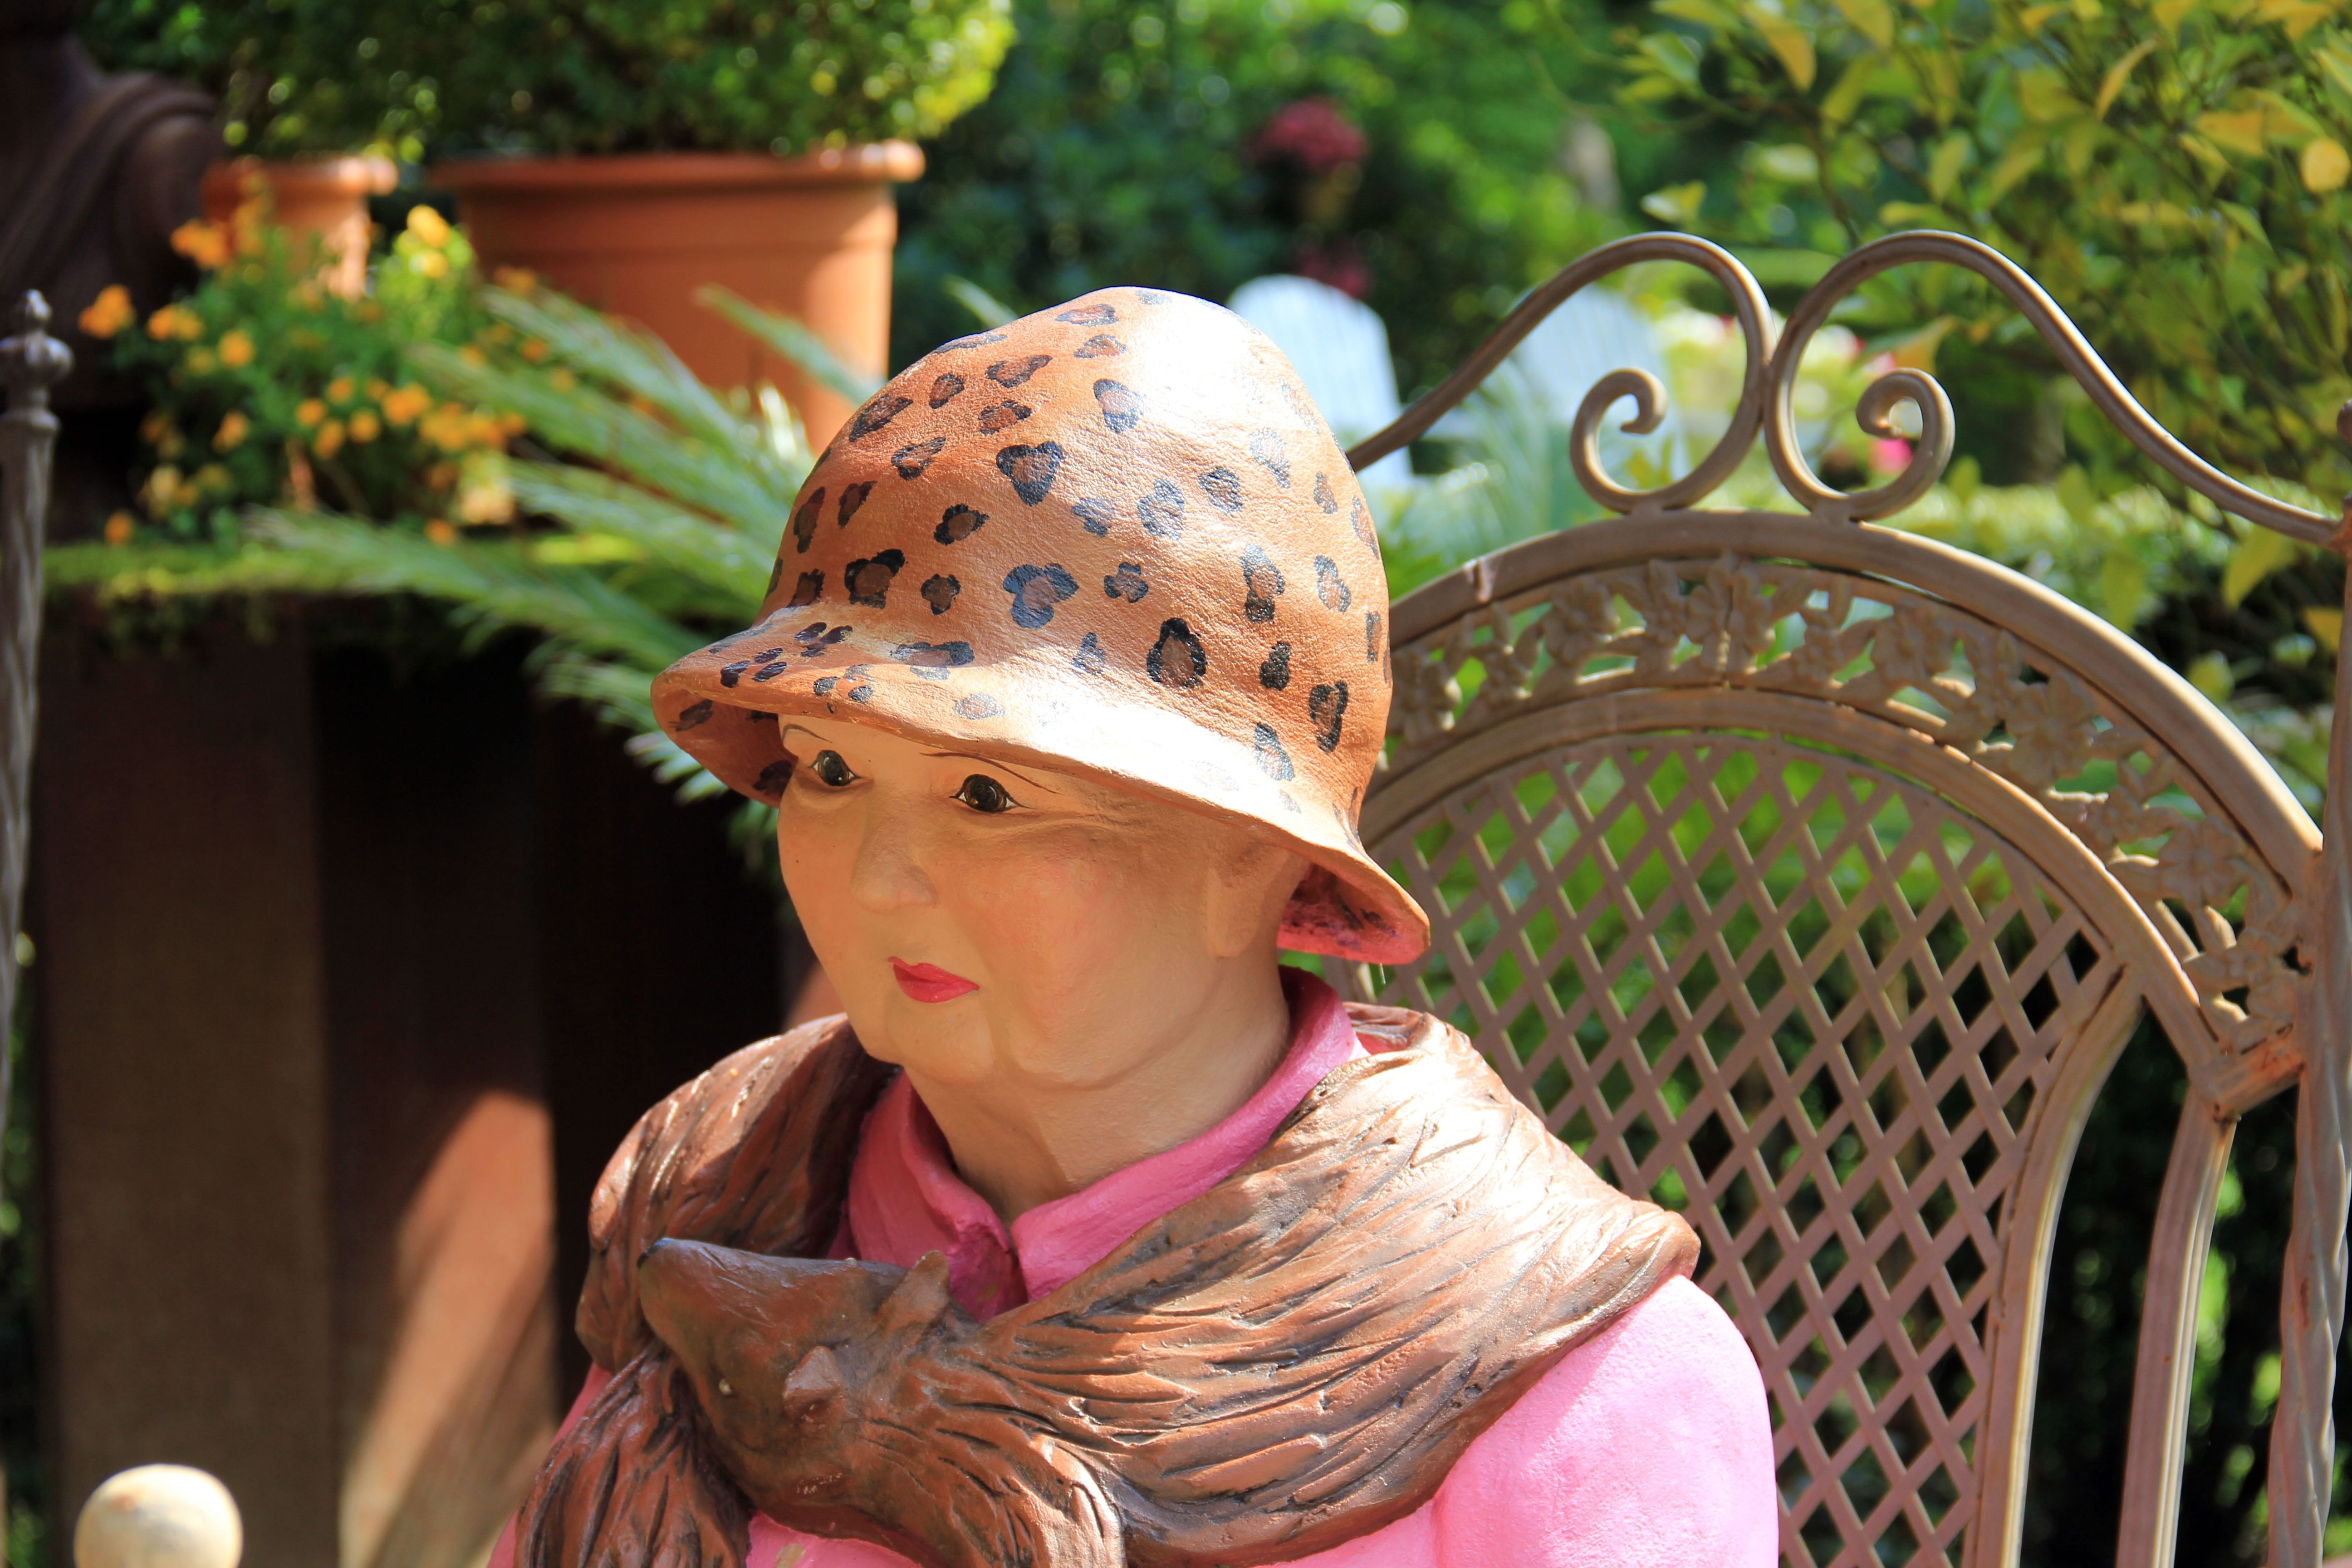
tree, plant, girl, woman, leaf, chair, vacation, child, hat, headgear, smile, face, art, fun, figure, head